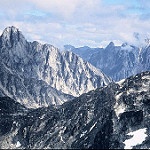
Label: mountain